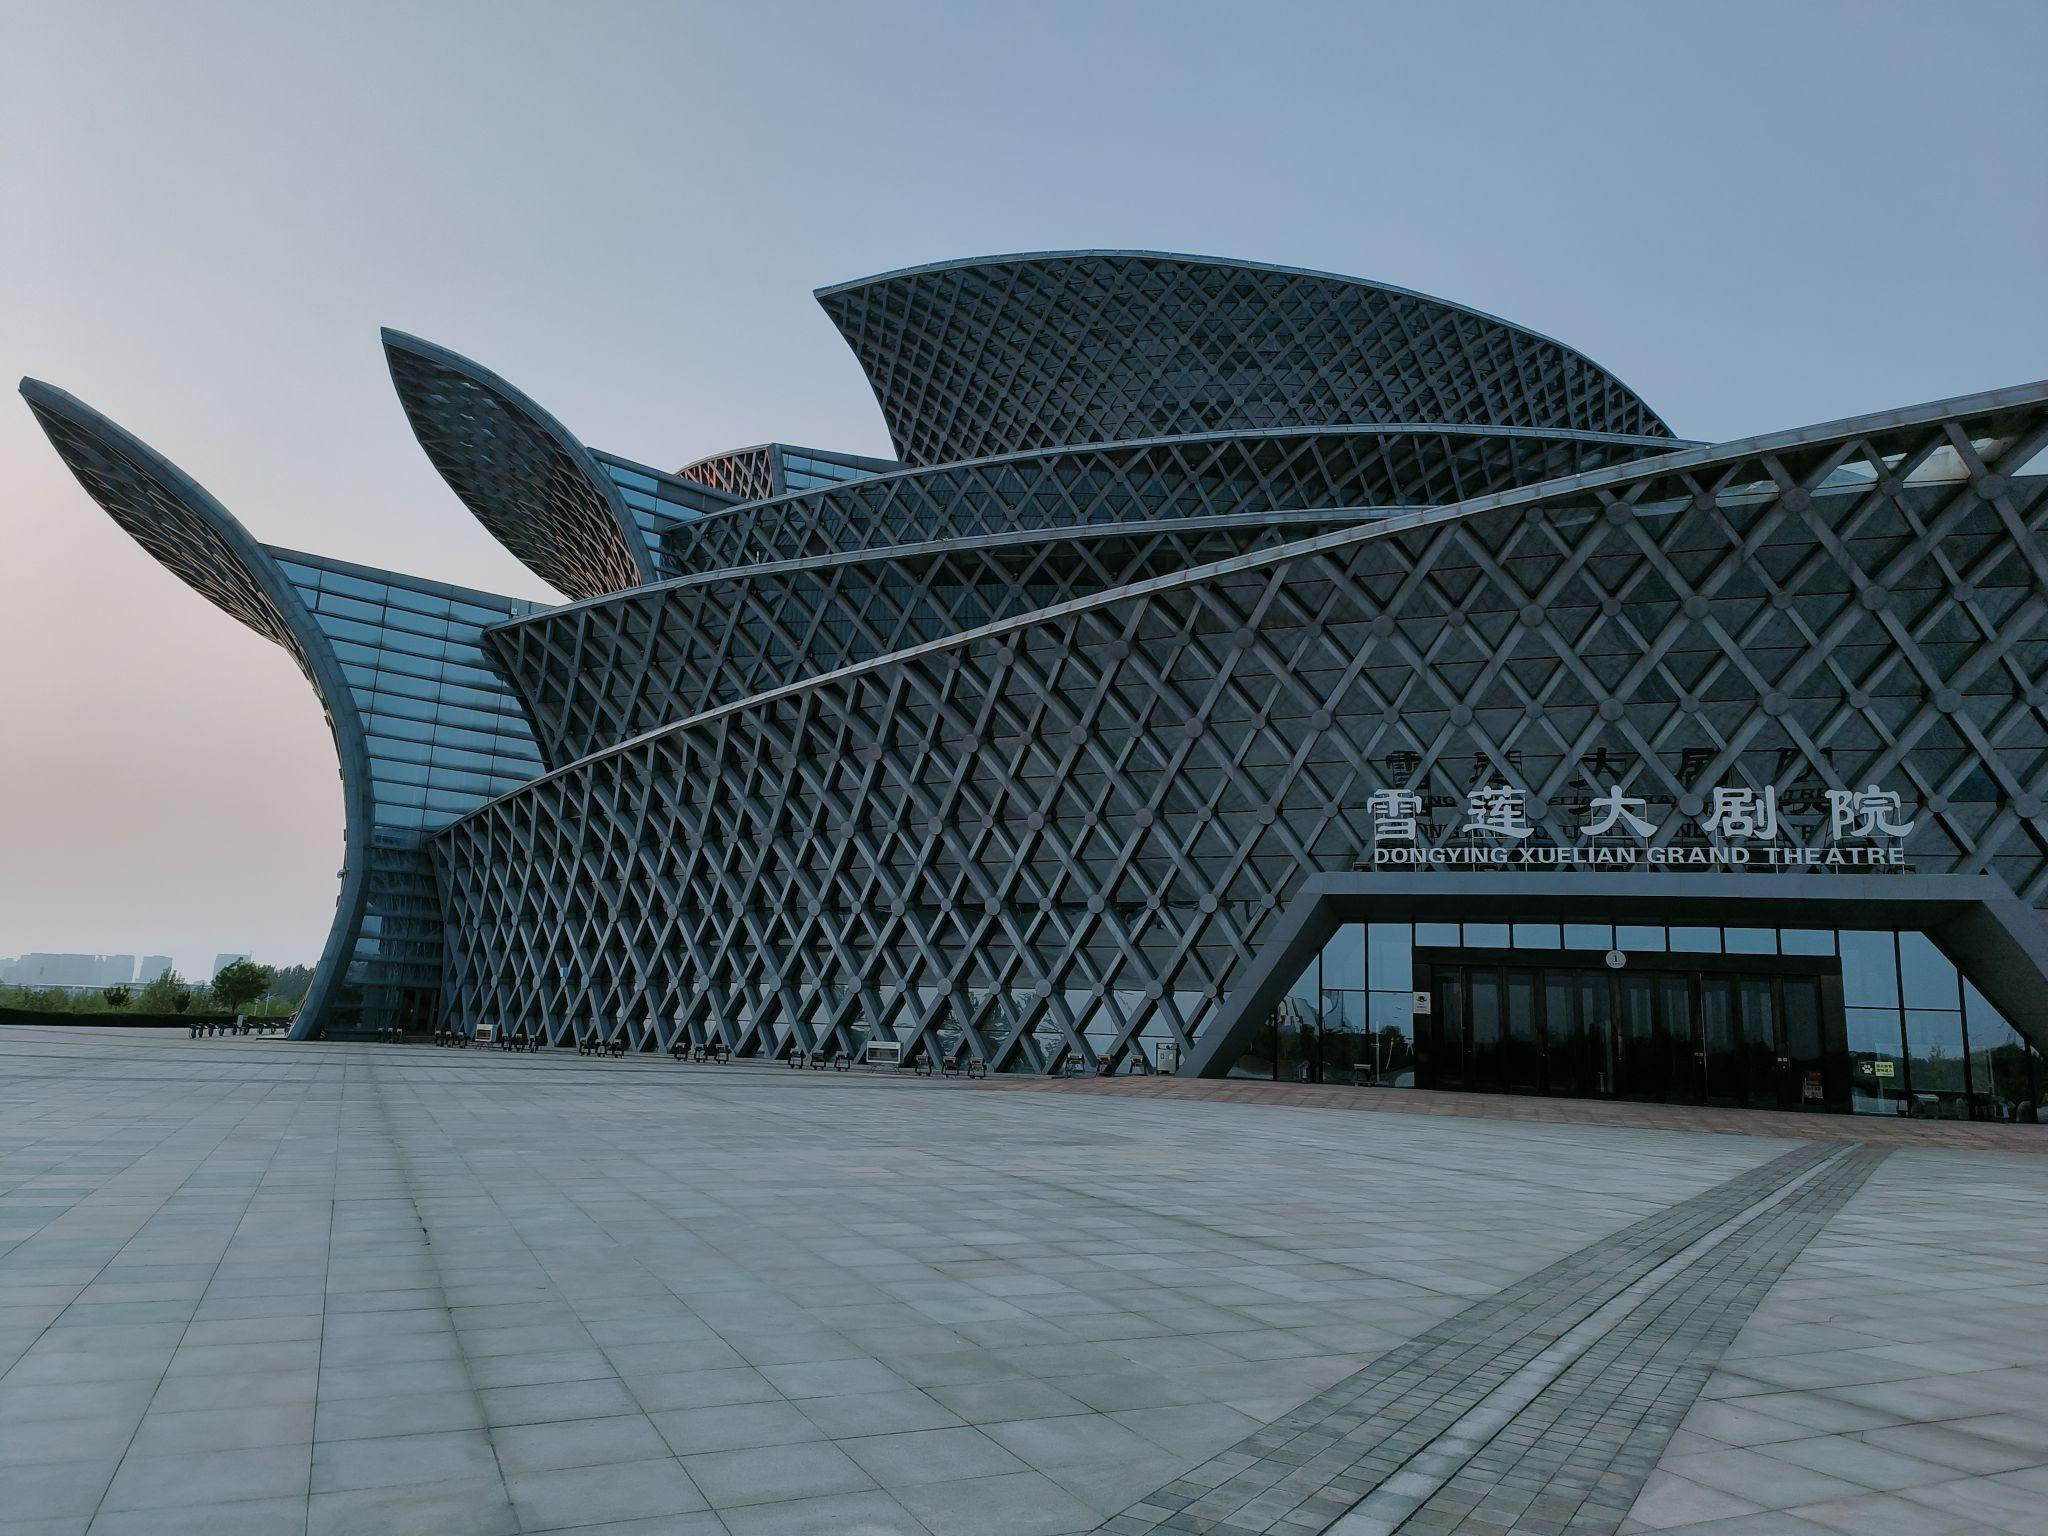
地标名称：雪莲大剧院(东营区店)
所在城市：东营市·东营区